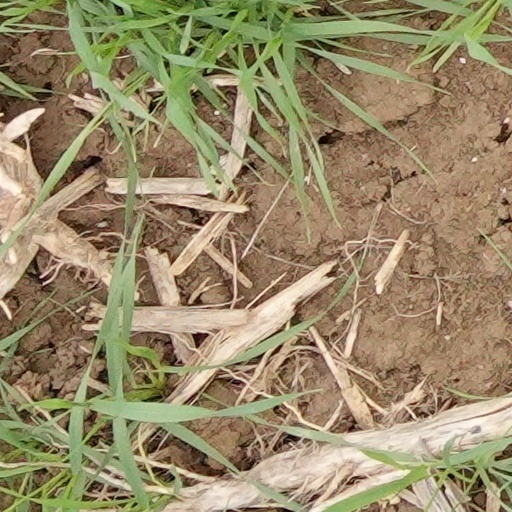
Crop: wheat